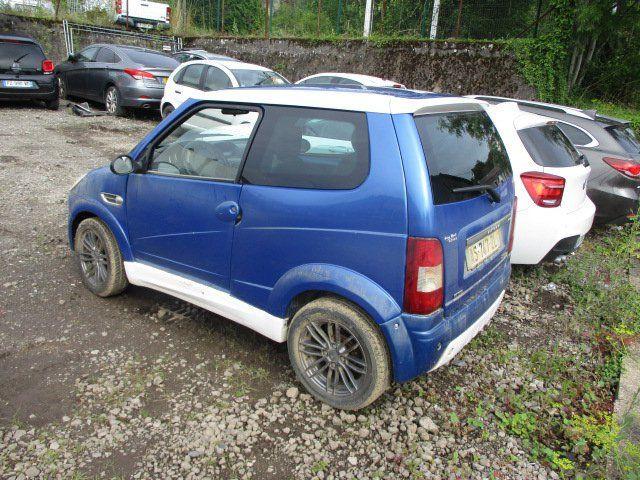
Aucun dommage détecté.
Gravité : aucun